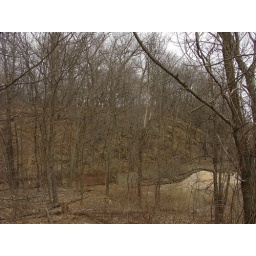
standing on the river bank path, looking east up to willow ave, wasteland below